Friedrich von Holstein

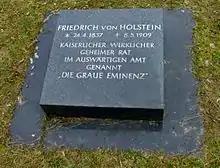
Grave of Friedrich von Holstein on the Invalidenfriedhof Berlin

Friedrich August Karl Ferdinand Julius von Holstein (24 April 1837 – 8 May 1909) was a civil servant of the German Empire and served as the head of the political department of the German Foreign Office for more than thirty years. He played a major role in shaping foreign policy after Bismarck was dismissed in 1890.